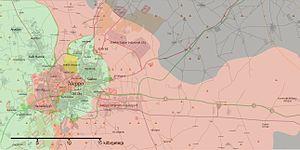
Alep, le 30 août 2016.
La bataille d'Alep a lieu de 2012 à 2016 lors de la guerre civile syrienne, dans l'ancienne capitale économique et deuxième ville de Syrie. La bataille débute le 19 juillet 2012 par une offensive des rebelles qui s'emparent rapidement des quartiers est, mais échouent à emporter toute la ville. Pendant quatre ans, Alep se retrouve divisée entre sa partie ouest, tenue par le régime, et sa partie est, contrôlée par l'opposition. Les combats se déplacent en périphérie, chaque camp cherchant à encercler l'autre, les rebelles y parvenant brièvement à l'automne 2013.